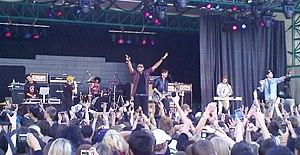
Down With Webster, aussi surnommé DWW est un groupe de pop-rock-rap formé à Toronto au Canada. Le groupe avait été formé pour un concours de talents. Ils ont signé avec Universal Motown en 2009.